Meradong District

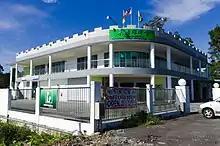
The Tulai Association building.

Sungai Tulai Village Development Committee (JKKK) was established on 1 August 2015. The development committee was set up to improve the infrastructure of village. Tulai Association building was built and officiated on 11 April 2018.